Raphael Semmes

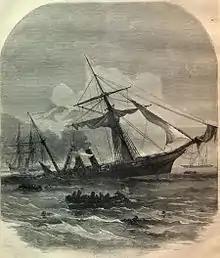
1864 engraving of the sinking of CSS "Alabama"

"Alabama" finally sailed back to the Atlantic and made port in Cherbourg, France, for a much-needed overhaul; she was soon blockaded by the pursuing Union steam sloop-of-war . Captain Semmes took "Alabama" out on June 19, 1864, and met the similar "Kearsarge" in one of the most famous naval engagements of the Civil War.